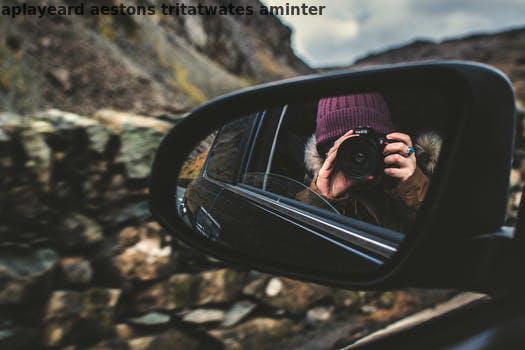
Label: Watermark